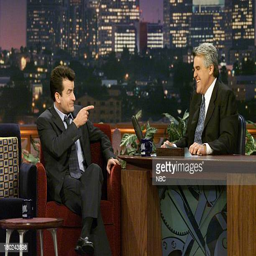
actor during an interview with comedian